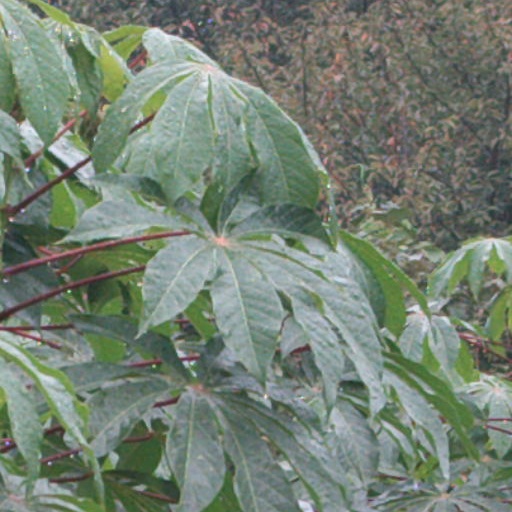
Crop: cassava